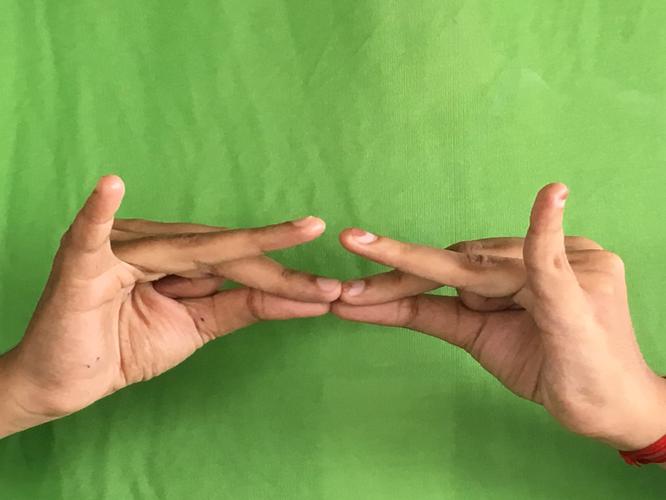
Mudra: Sakata
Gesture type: double_hand